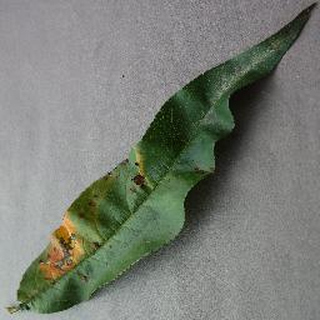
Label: peach_bacterial_spot